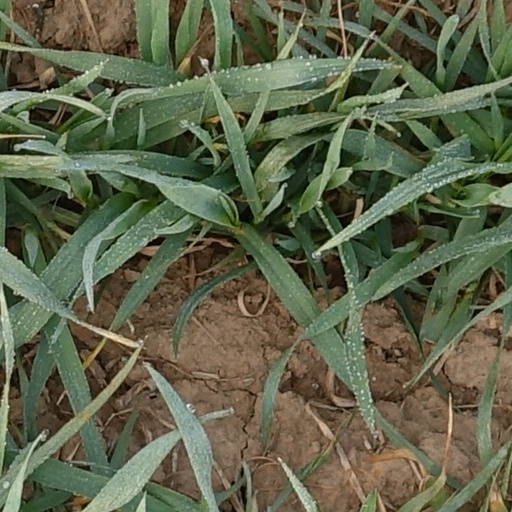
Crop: wheat